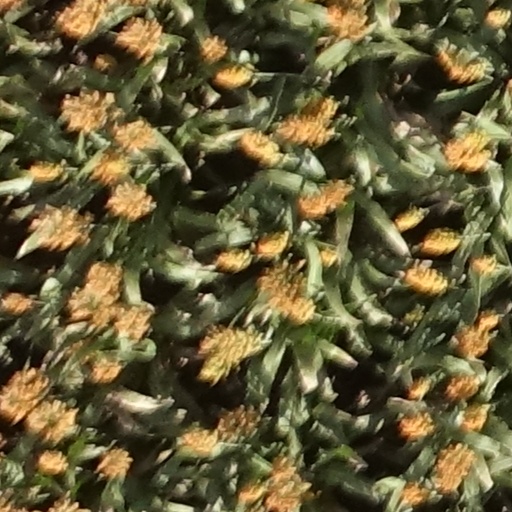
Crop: sorghum